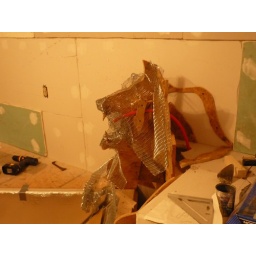
wire lath sculpted over jigsawed plywood frame. red line is pex tubing for water to come out of mouth